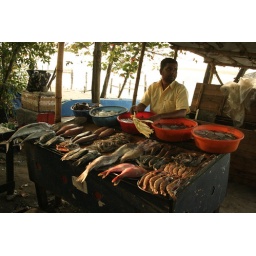
fish market in Kochi